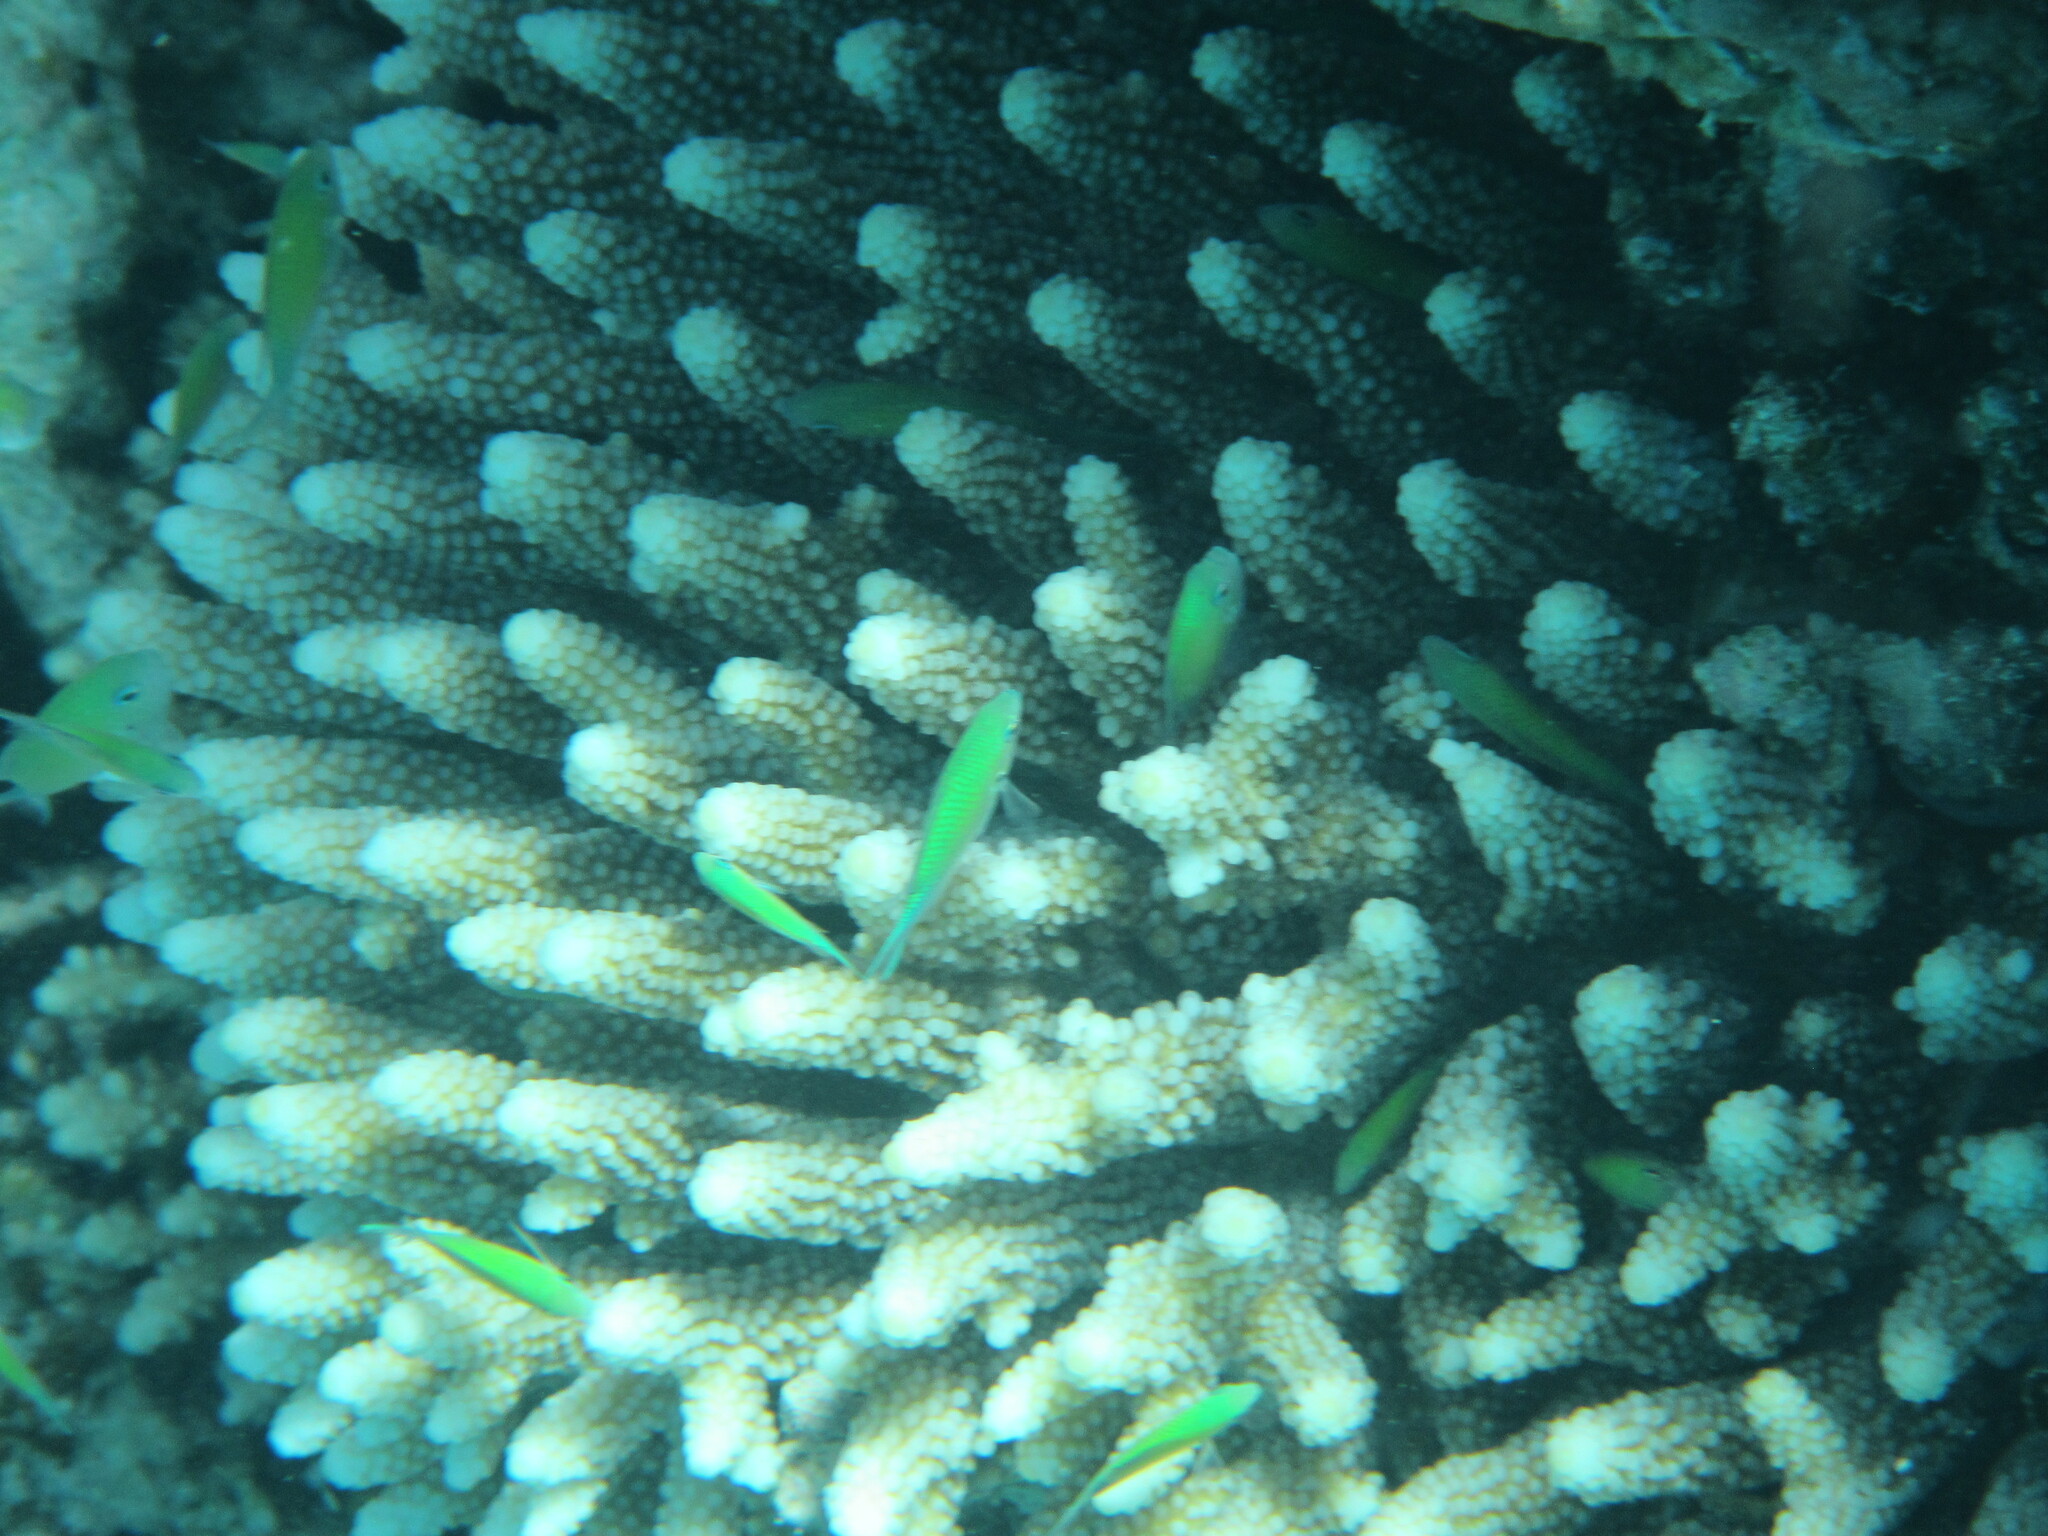
Chromis viridis (Blue-green Chromis)